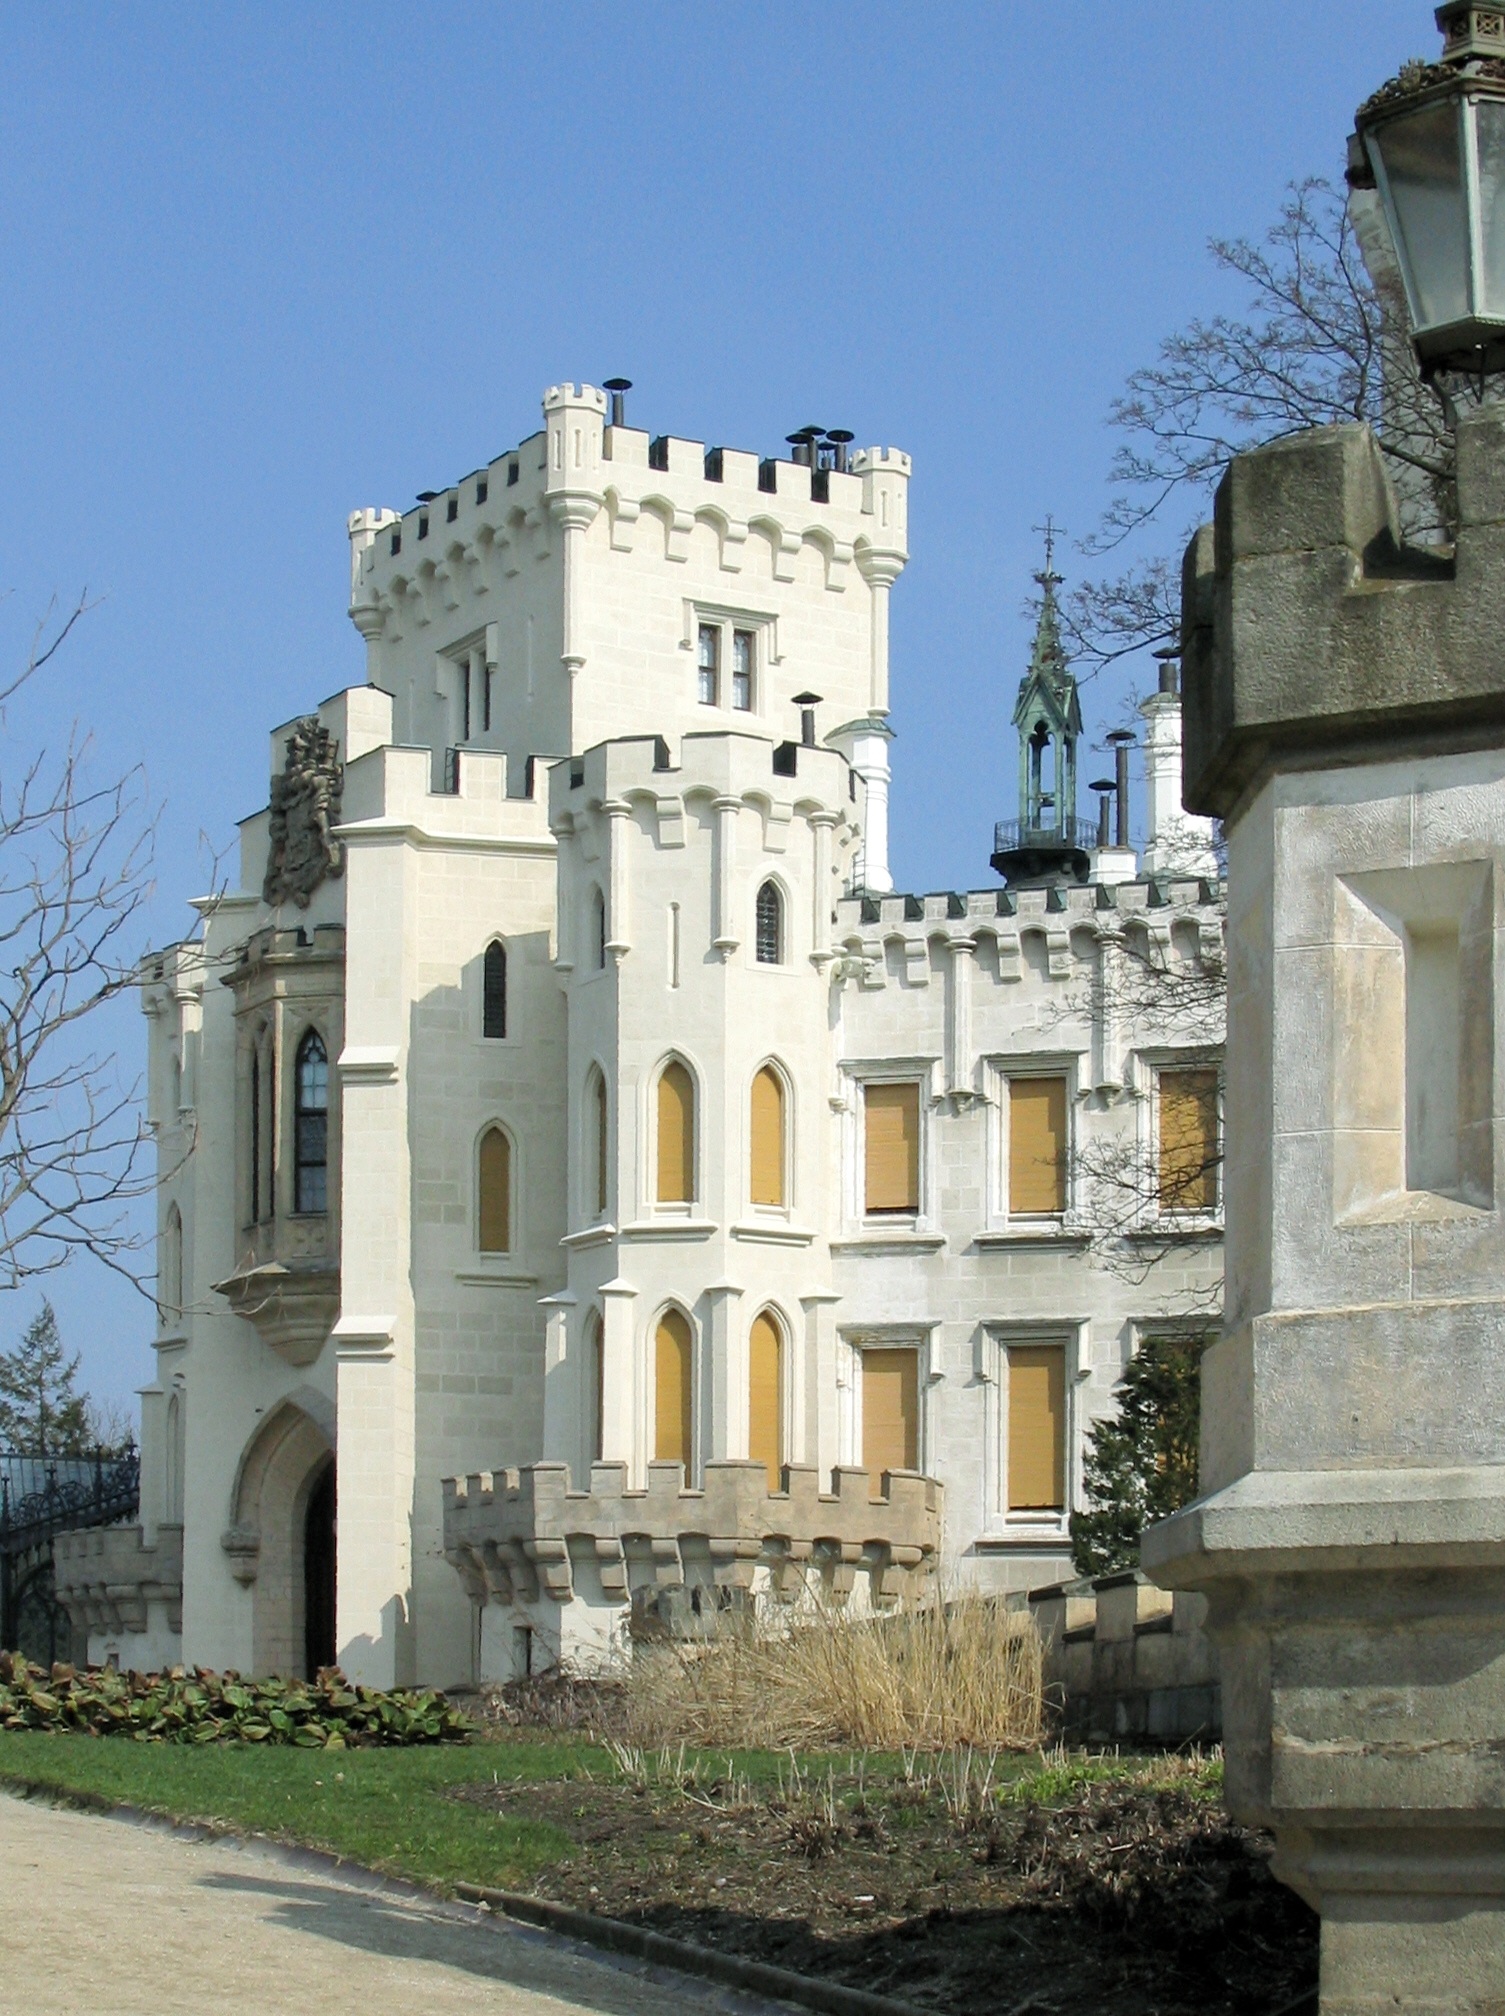
architecture, white, villa, mansion, building, chateau, palace, castle, facade, property, estate, historically, czech republic, south bohemia, stately home, hluboka